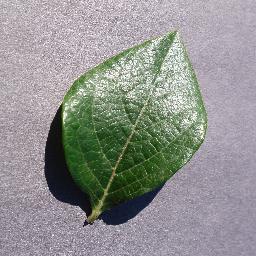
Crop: blueberry
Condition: healthy